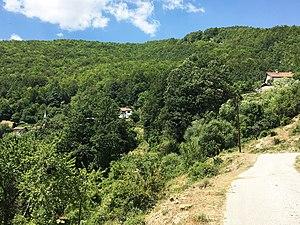
Vidouché ou Vidoucha est un village de l'ouest de la Macédoine du Nord, situé dans la municipalité de Mavrovo et Rostoucha. Le village comptait 185 habitants en 2002.